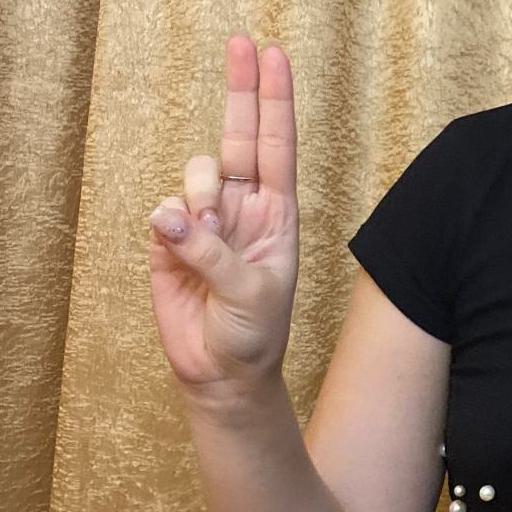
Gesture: two_up